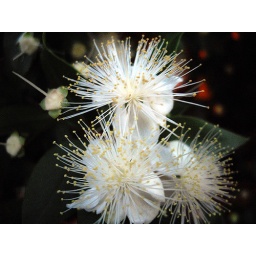
white flower in the night